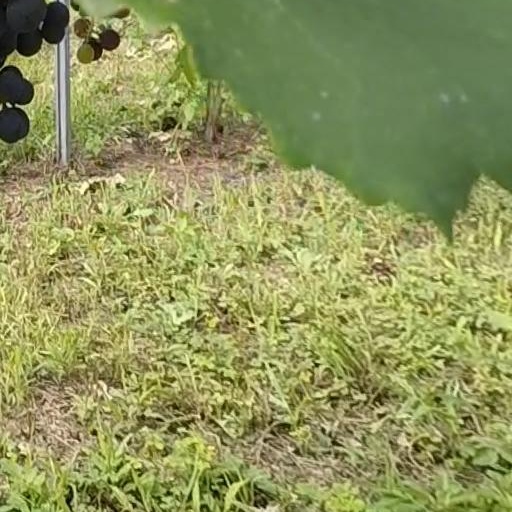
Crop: grape